Reynolds Webb

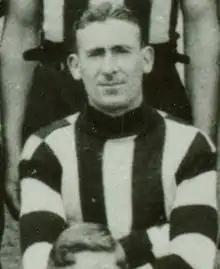
Webb in 1922

Reynolds William Webb (14 April 1900 – 22 June 1989) was an Australian rules footballer who played with Collingwood in the Victorian Football League (VFL).